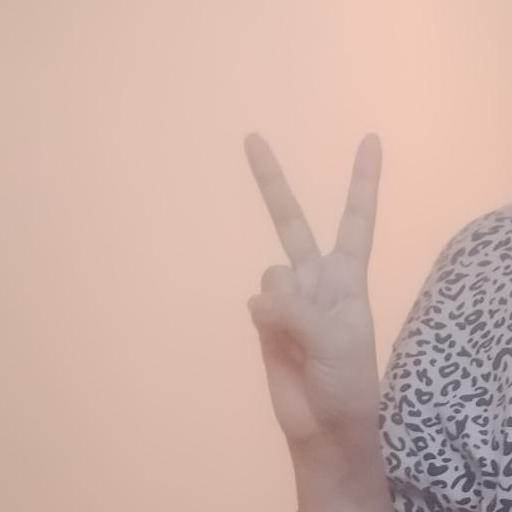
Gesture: peace